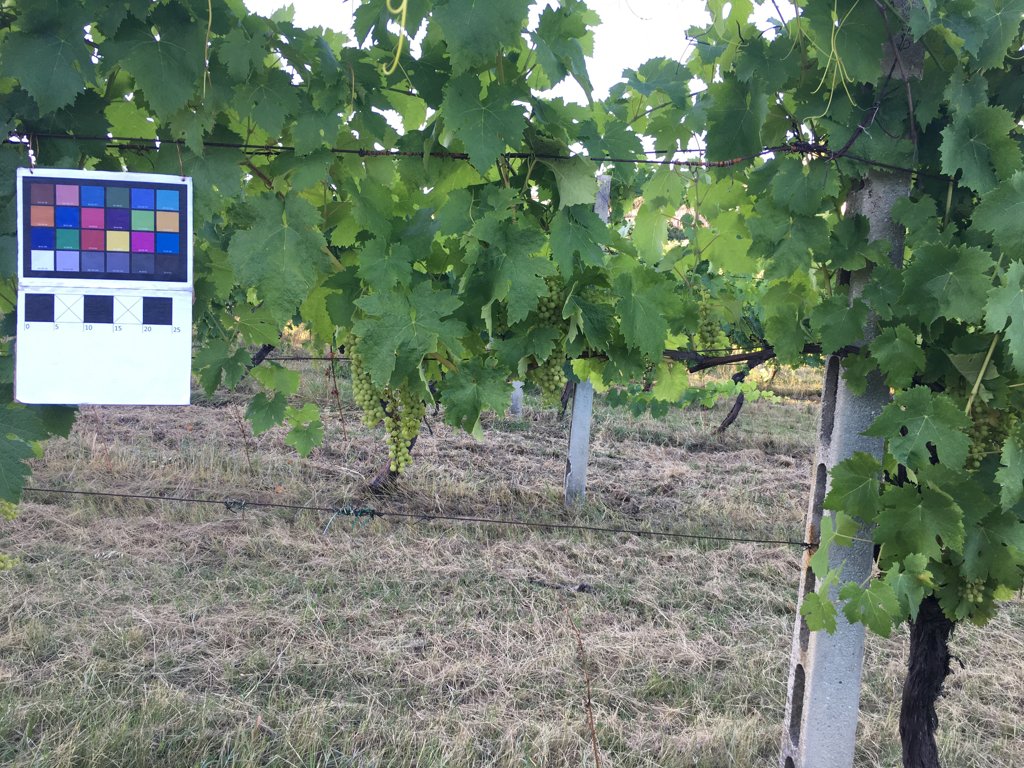
Berries visible: 196
Grape clusters: 5